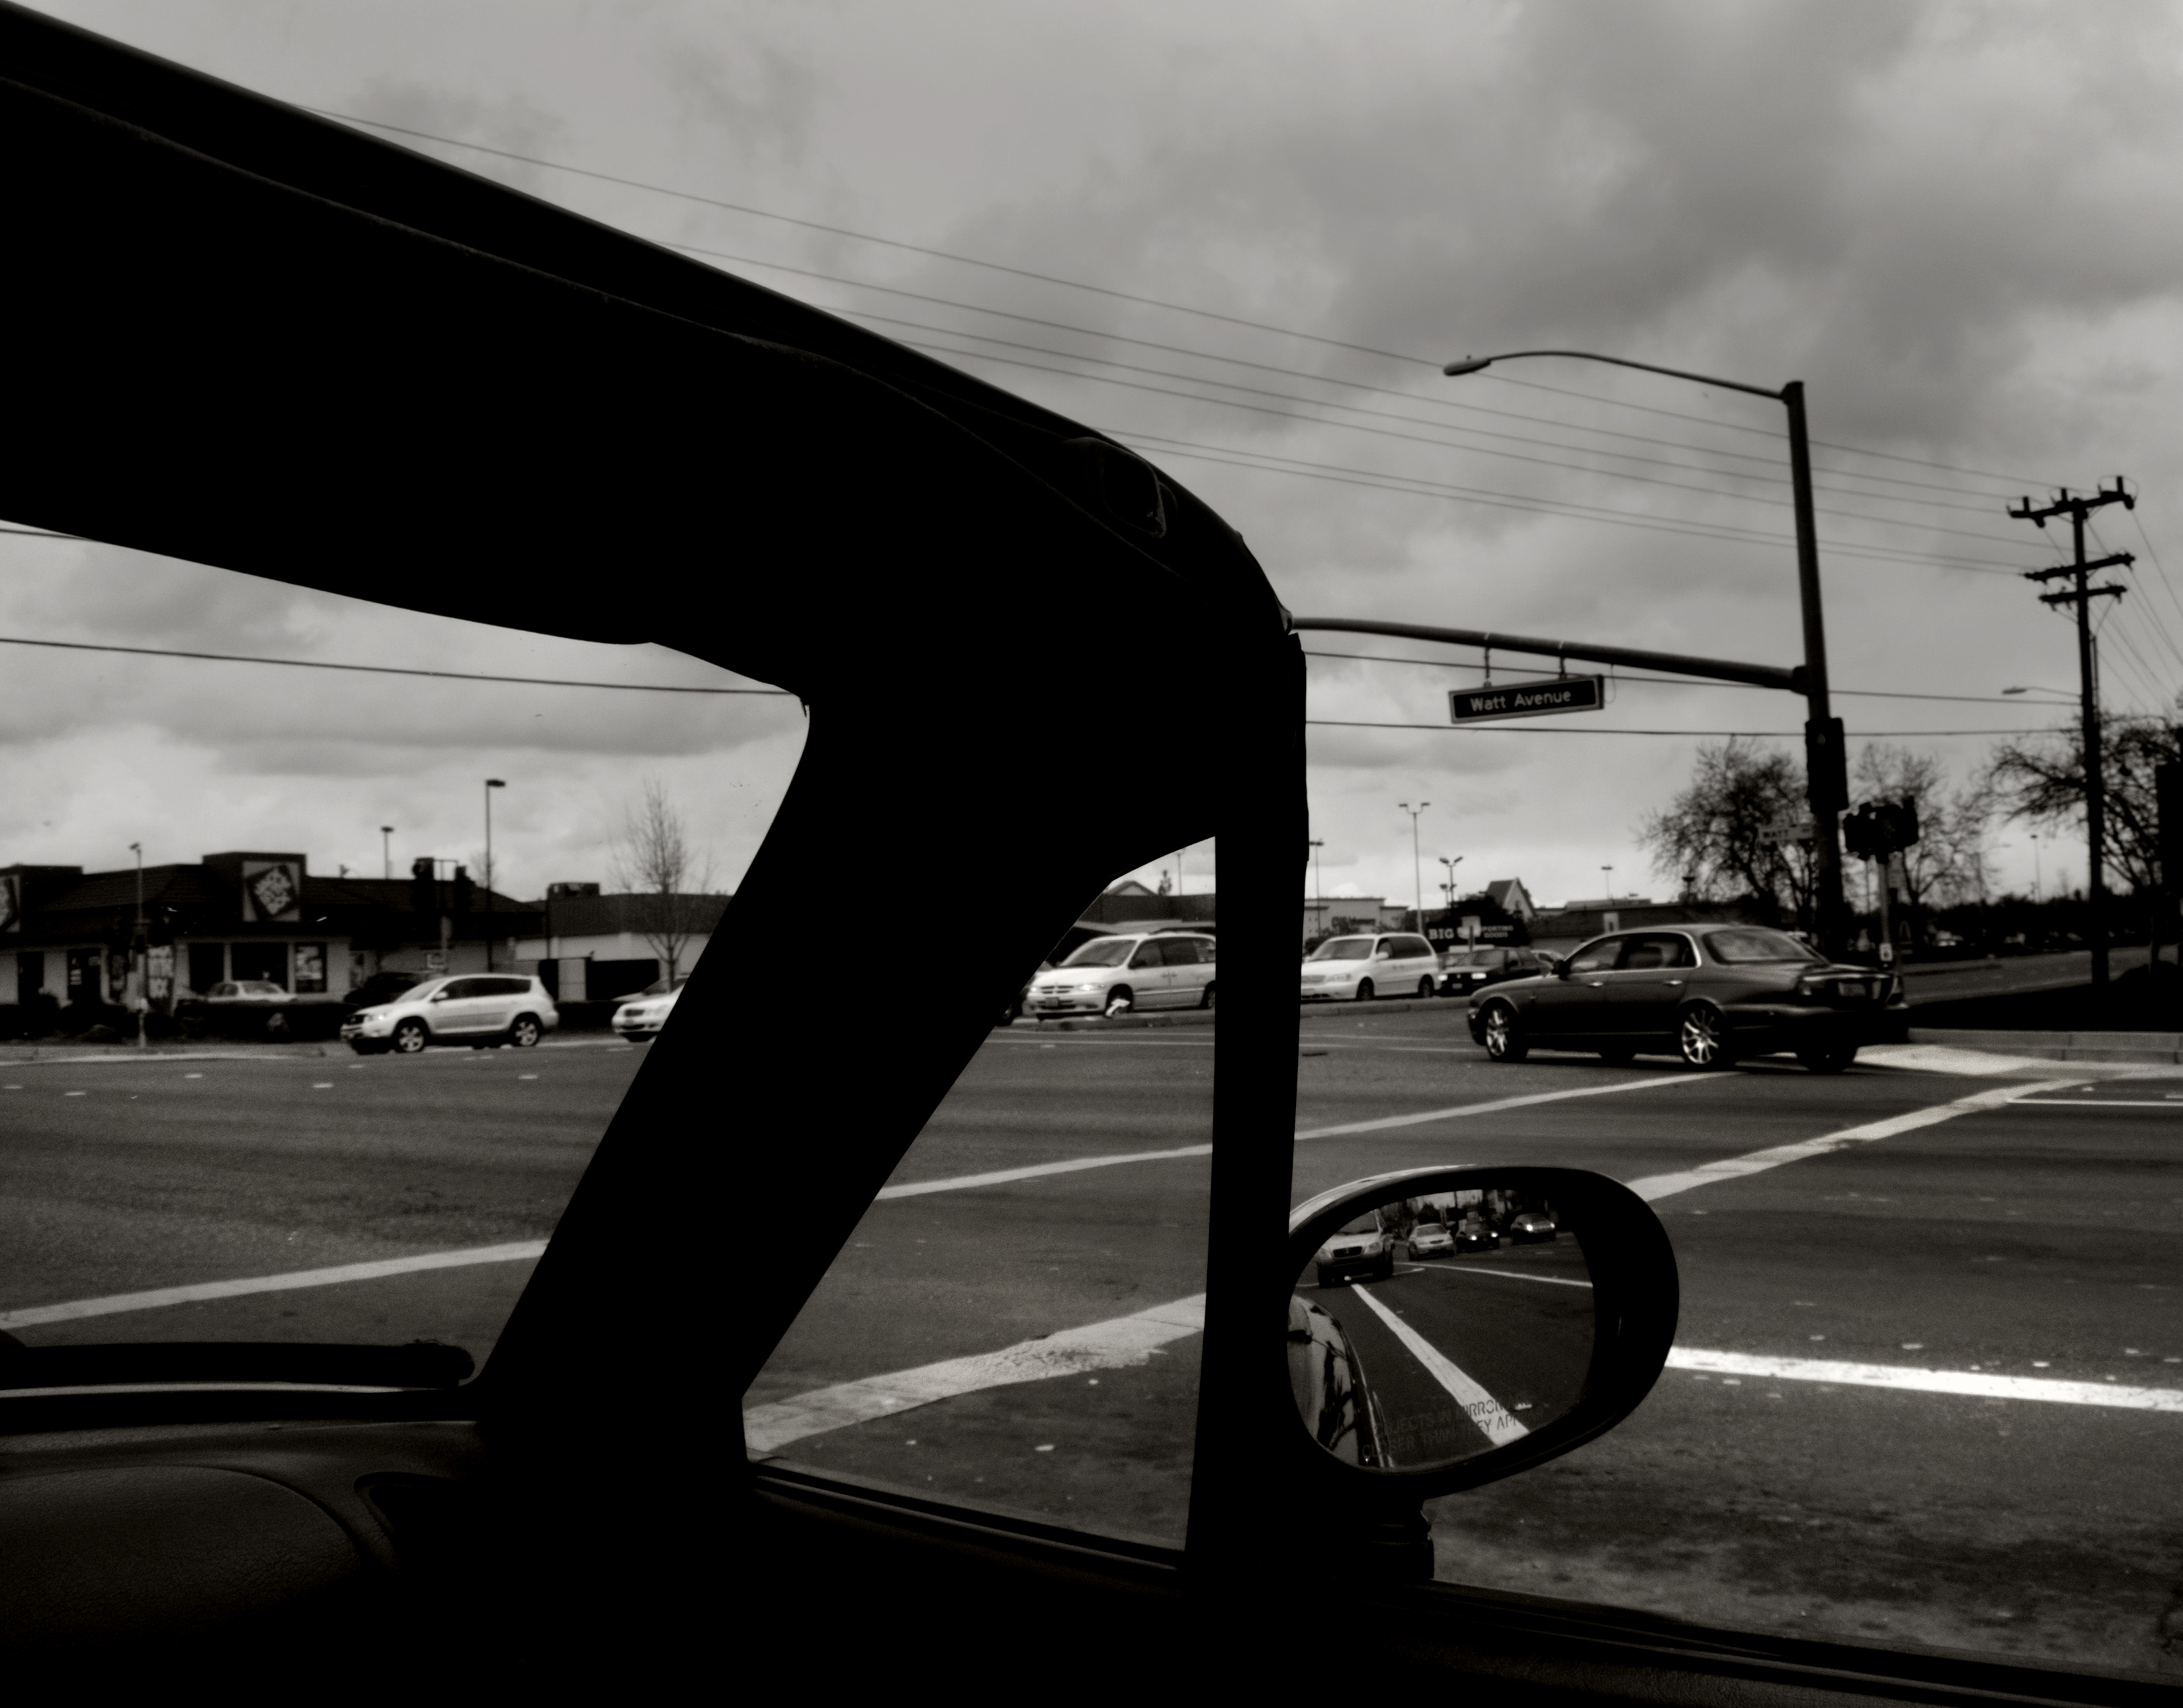
winter, black and white, road, white, traffic, street, wheel, black, monochrome, california, infrastructure, mirror, miata, shape, sacramento, wattavenue, mx5, topdown, softtop, march17, 17march, monochrome photography